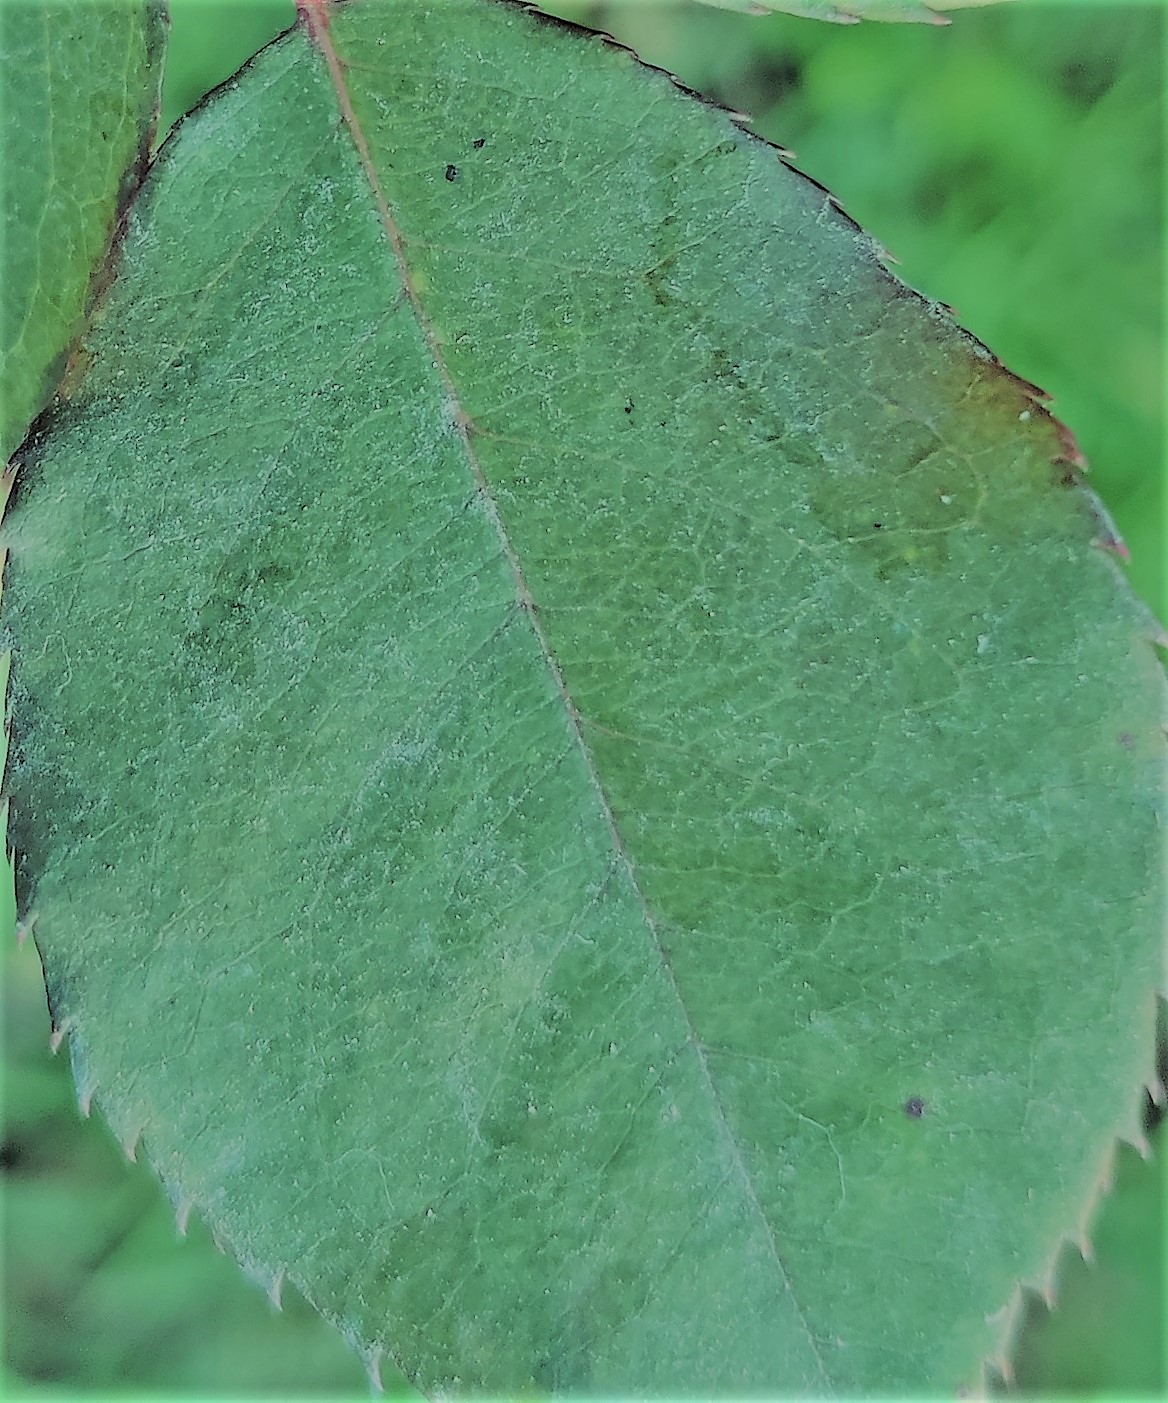
Label: Fresh Leaf